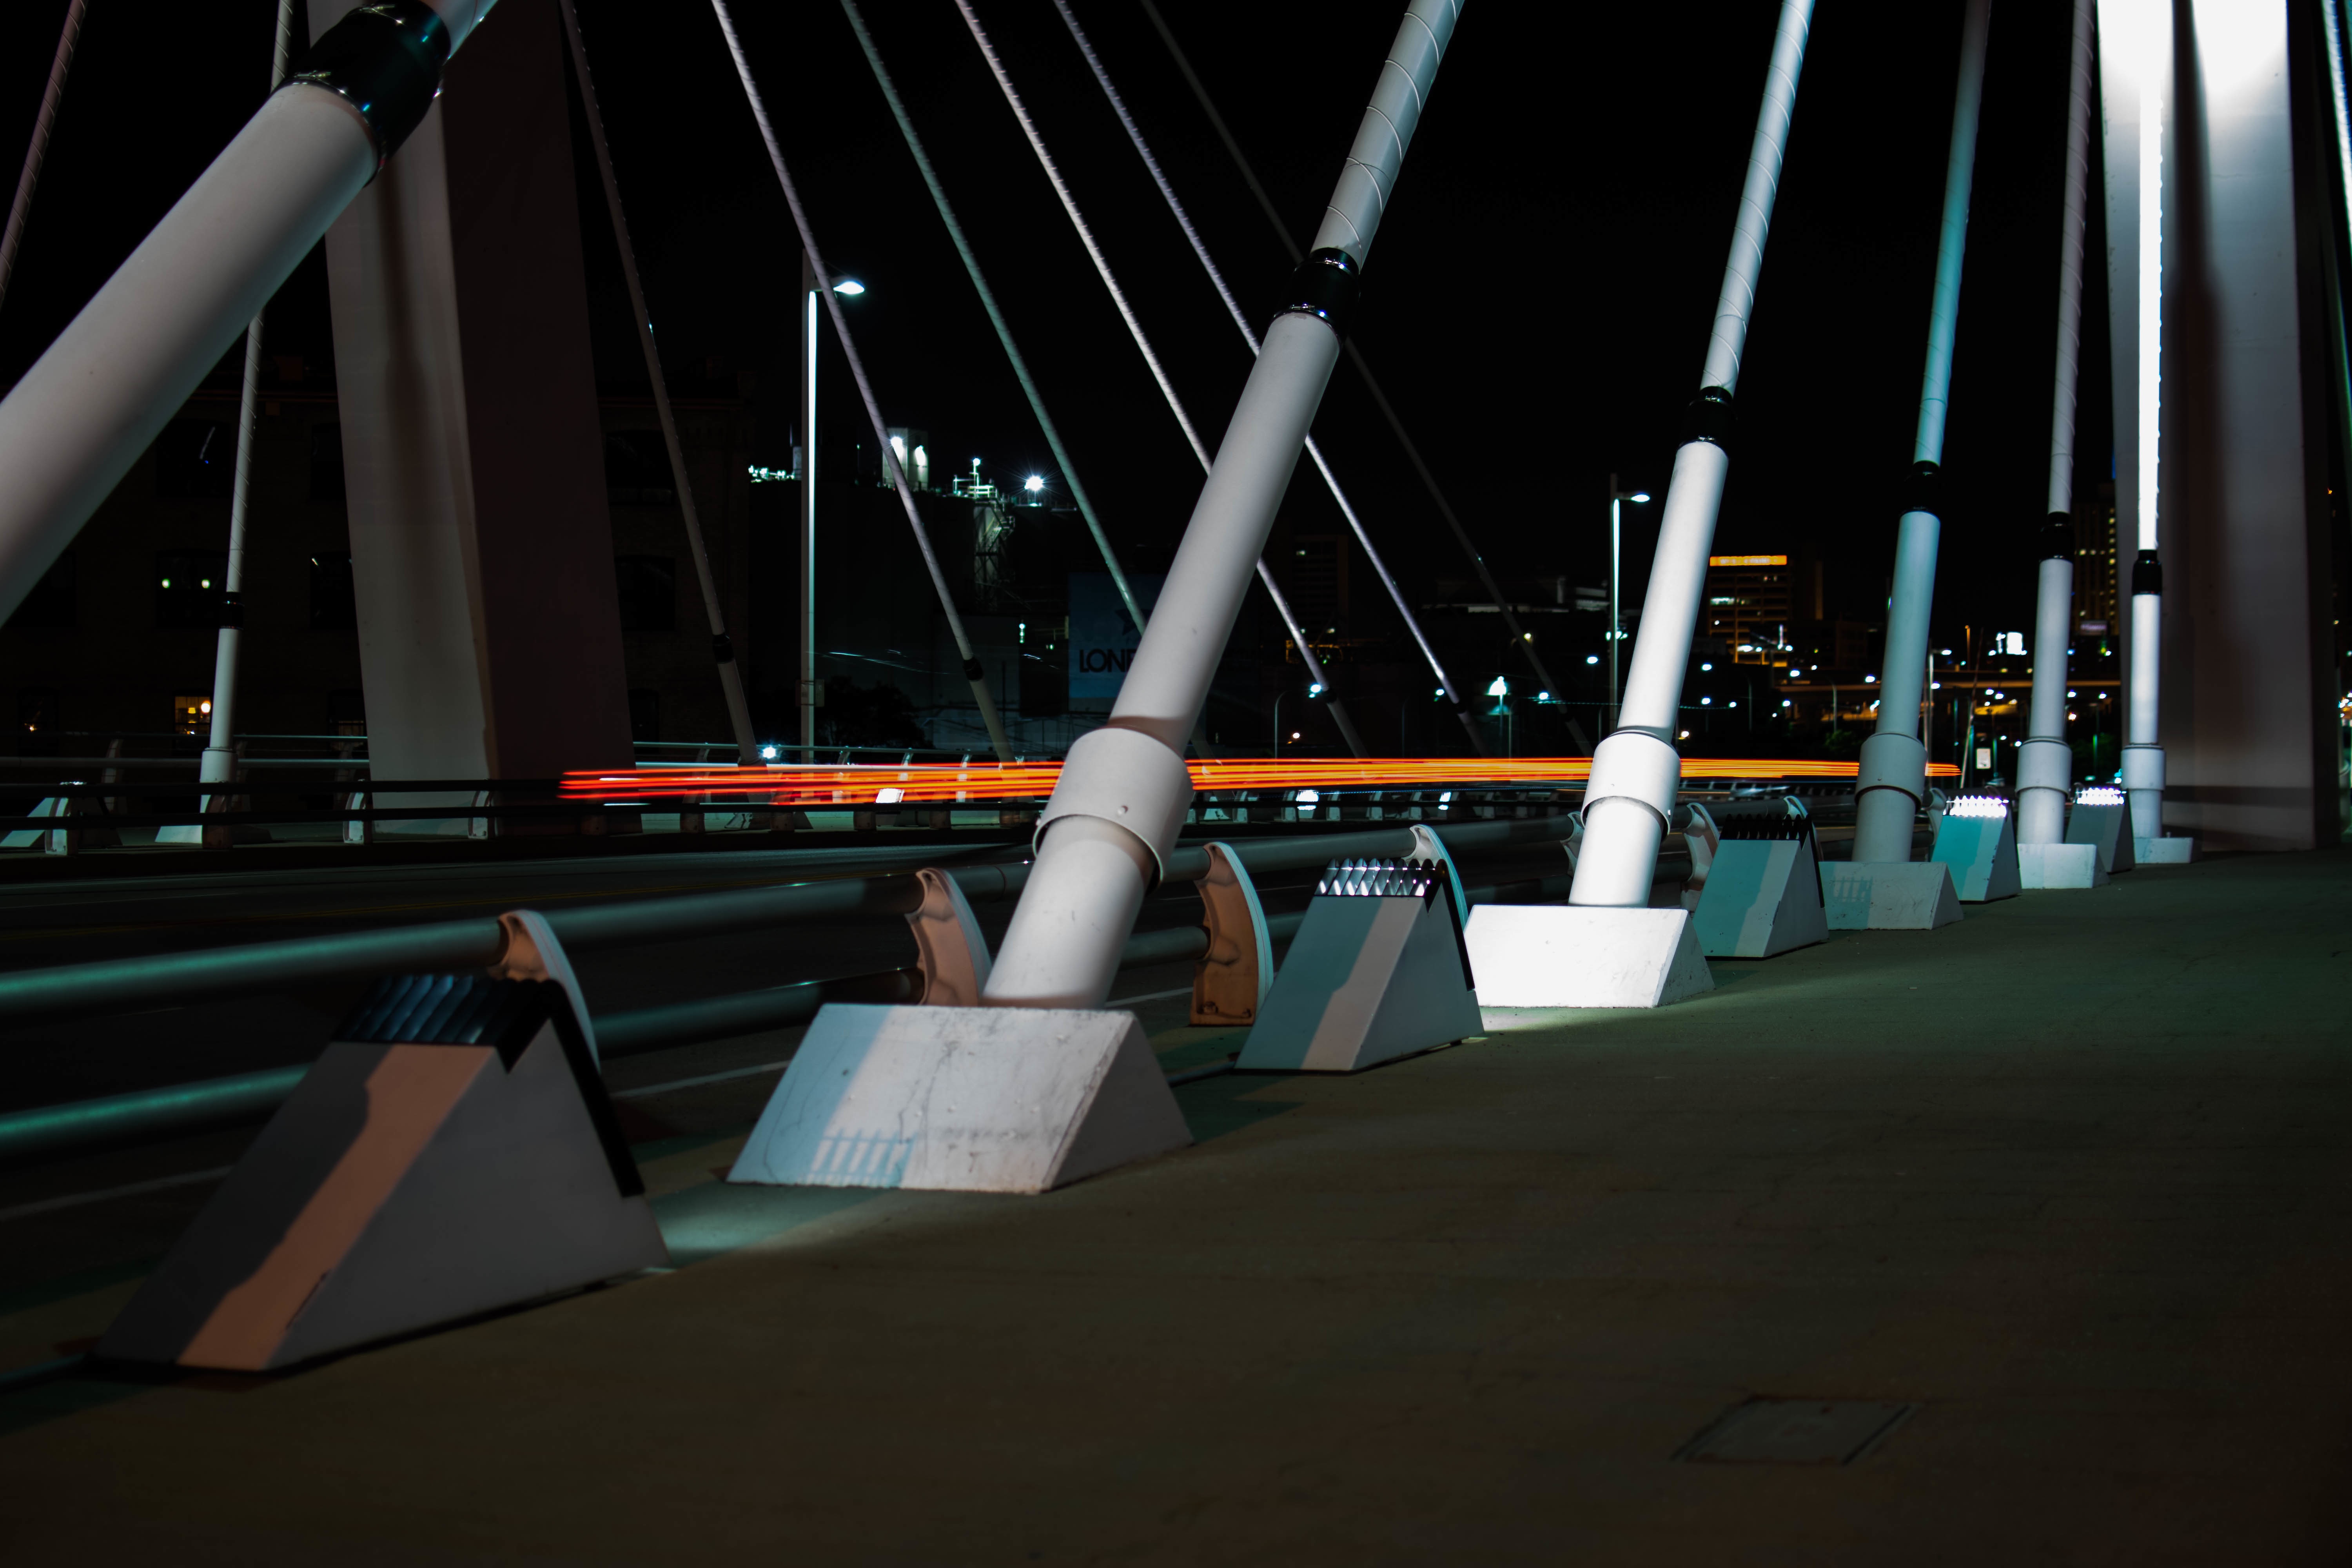
light, night, design, shape, screenshot